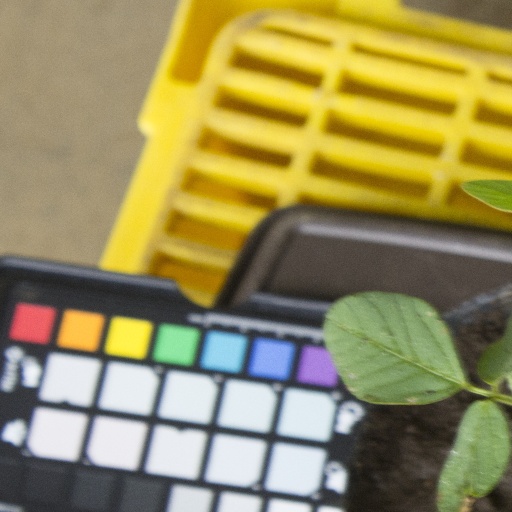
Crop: soybean